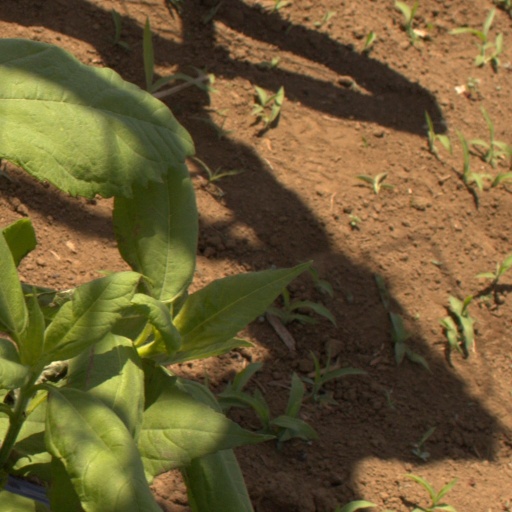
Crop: Jerusalem artichoke